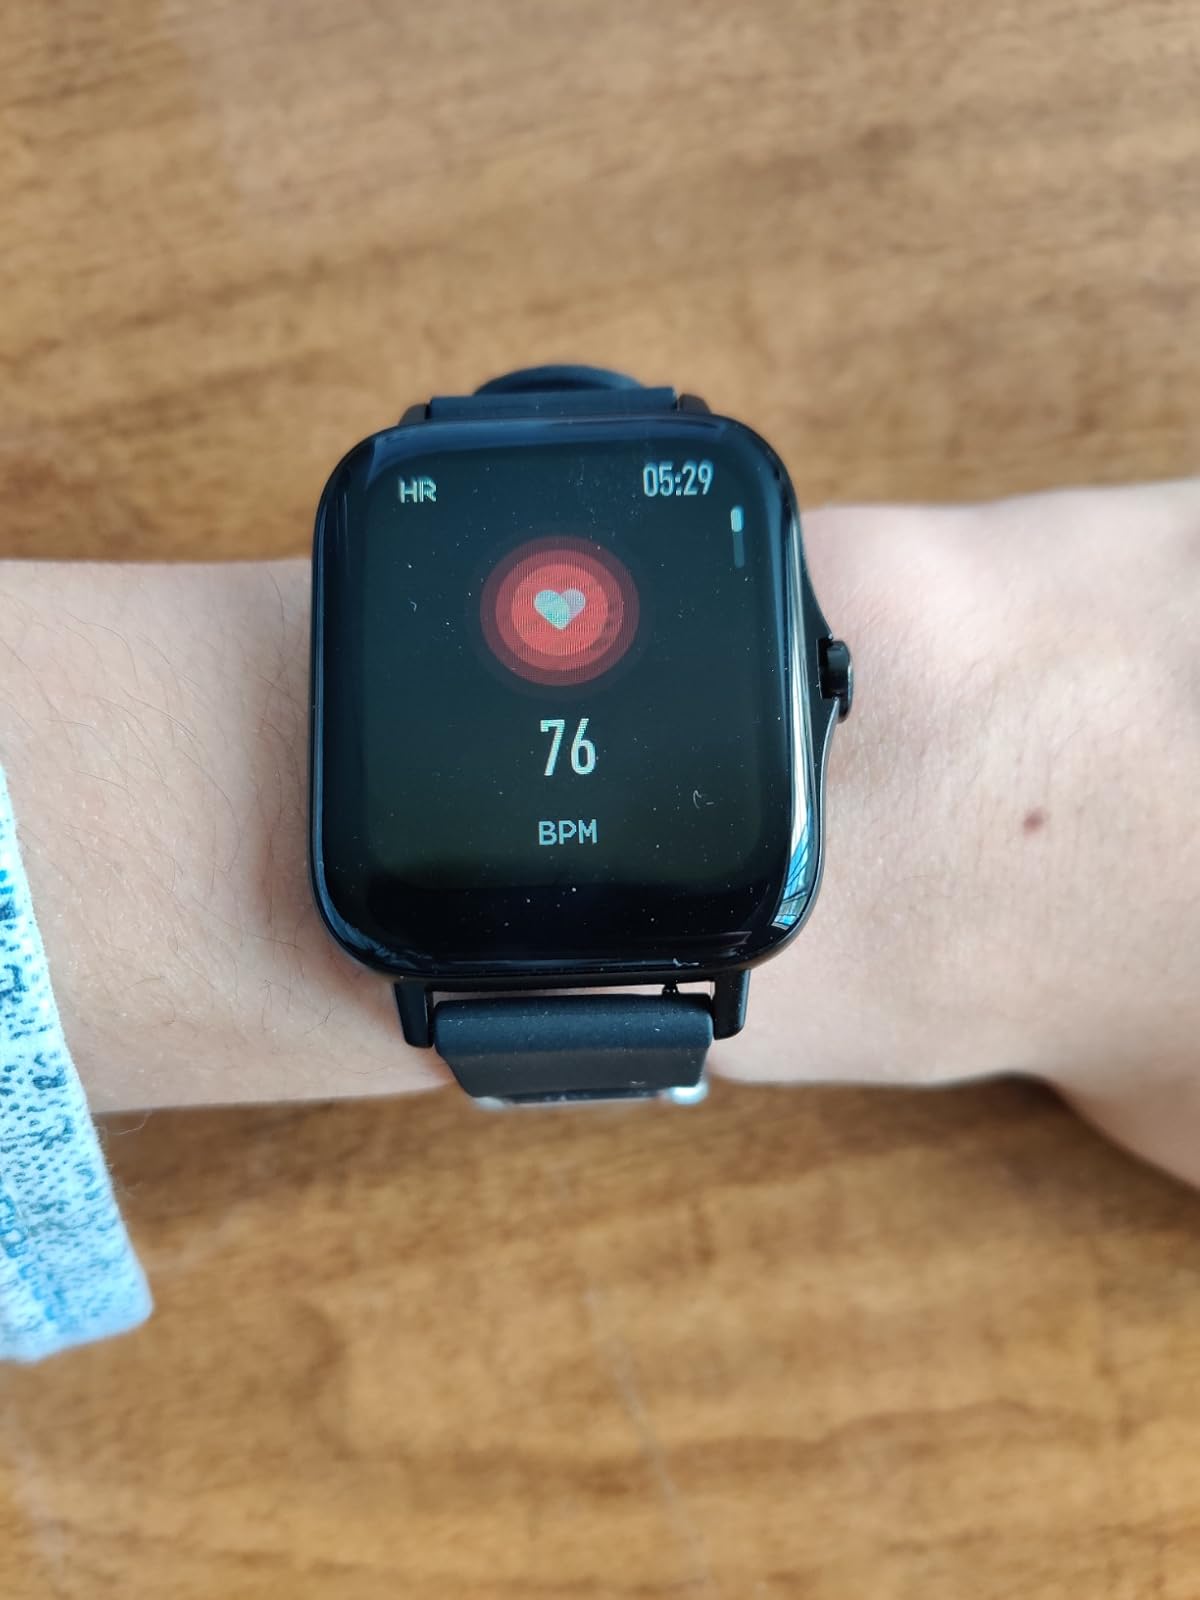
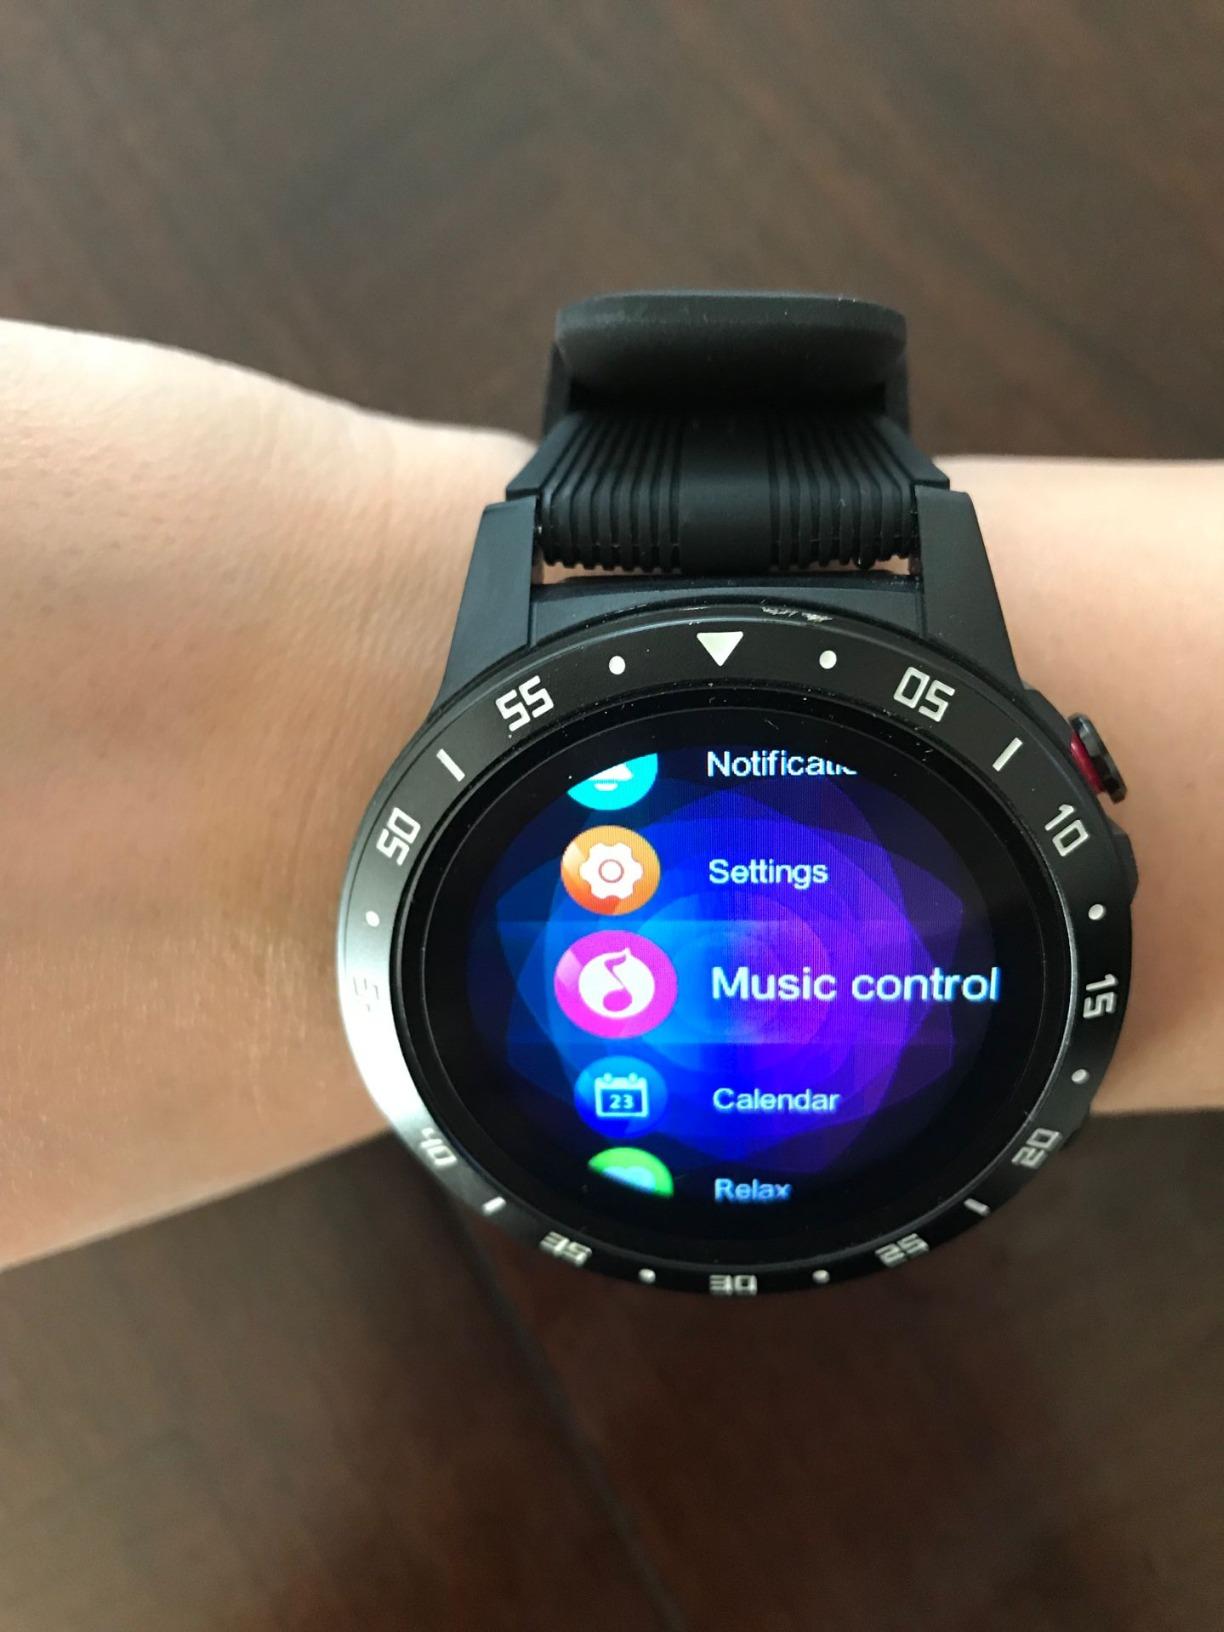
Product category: smartwatch
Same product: no